Essays in Self-criticism

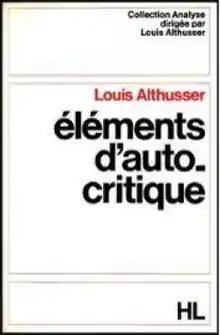
Cover of the first edition

Essays in Self-criticism is one of the chief works of the Marxist philosopher Louis Althusser, first published in 1974. An English translation by Grahame Lock was published in 1976.